Medellín

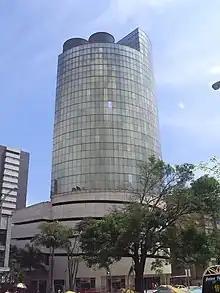
Former headquarters of Argos Company, the first cement industrial group of Colombia

The Metropolitan Area of Medellín contributes about 70% of the total GDP of the Department of Antioquia and a bit more than 10% of the economy of Colombia. Antioquia is the second-greatest economic region of Colombia. By 2005, Antioquia's GDP was more than US$20,600,000,000 and the top exporting province in Colombia. The Aburrá Valley is the top economy in the department of Antioquia, and its GDP was US$14,500 million. Medellín is the second-largest economic region in Colombia, after Bogotá.